Commander: Europe at War

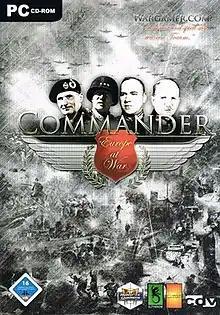
Original Windows cover art

Commander: Europe at War (CEaW) is a World War II turn-based strategy computer game. The game was codeveloped by Slitherine Software and Firepower Entertainment, and allows gamers to play either the Axis or the Allies. Commander features six scenarios, 50 inventions from five technology branches, and 12 different unit classes. A sequel, "Commander: Napoleon at War", was released in 2008. Another sequel, "Commander: The Great War", was released in 2012.